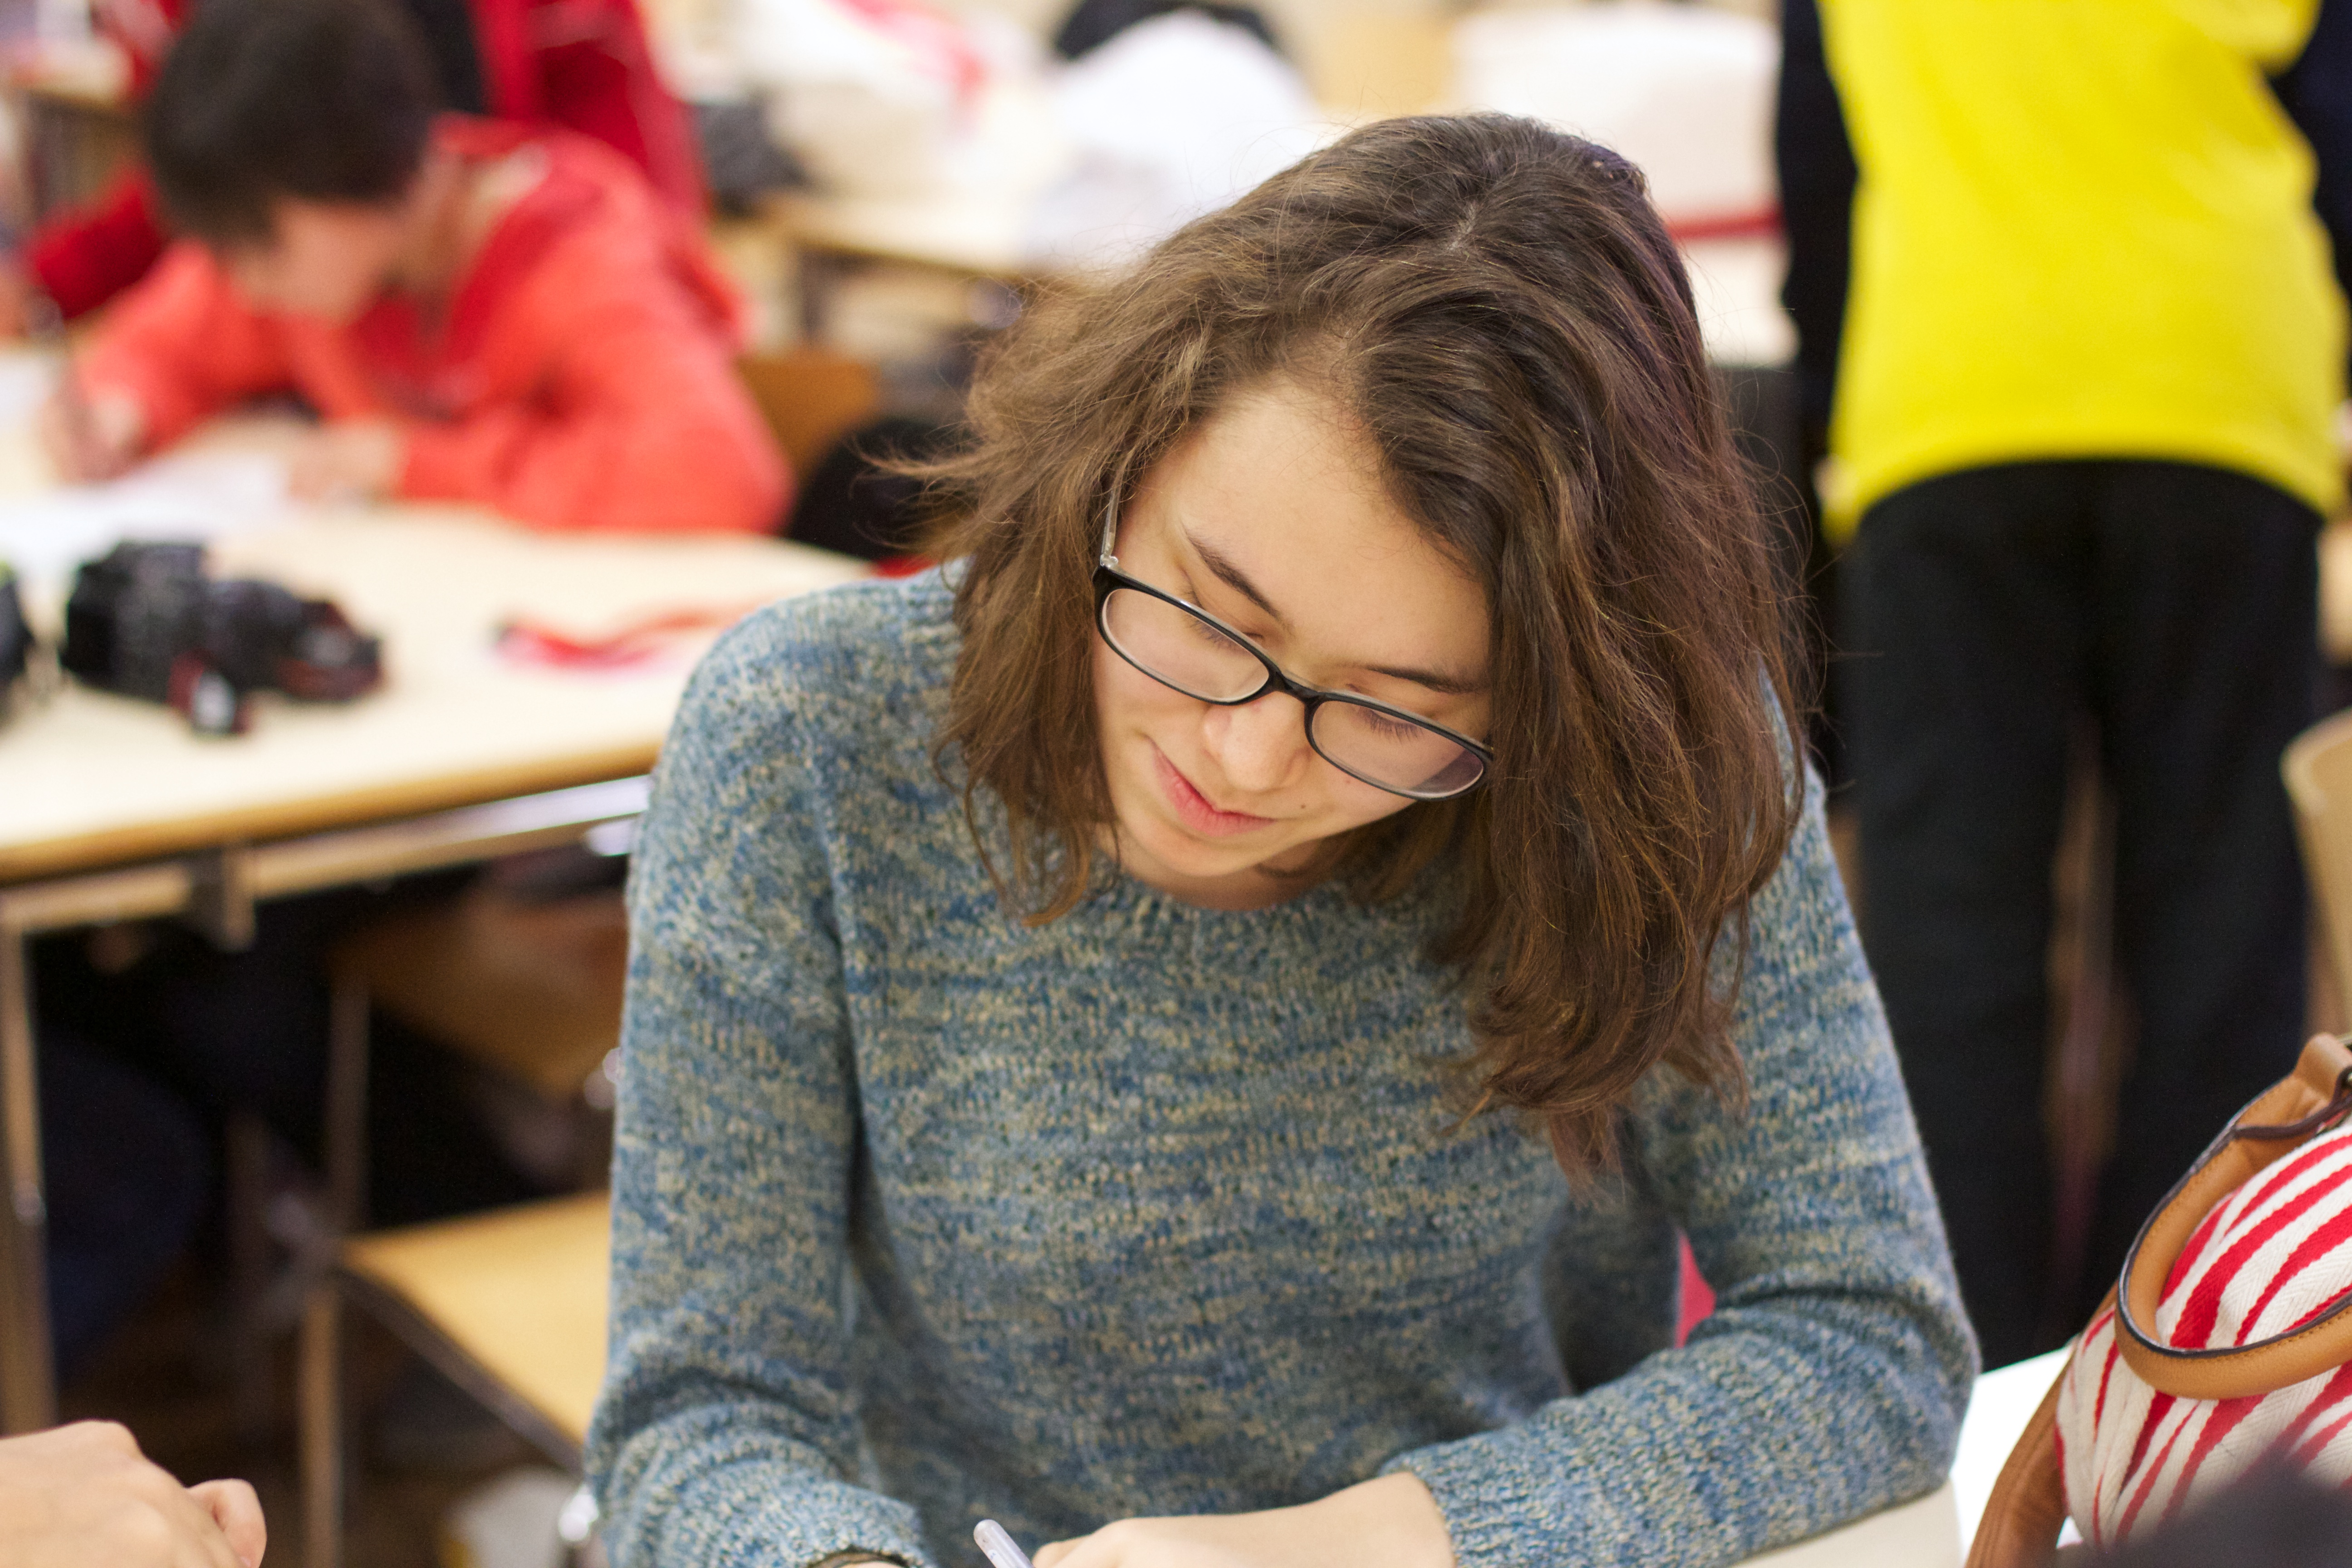
person, people, child, flatclass2013